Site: saxony
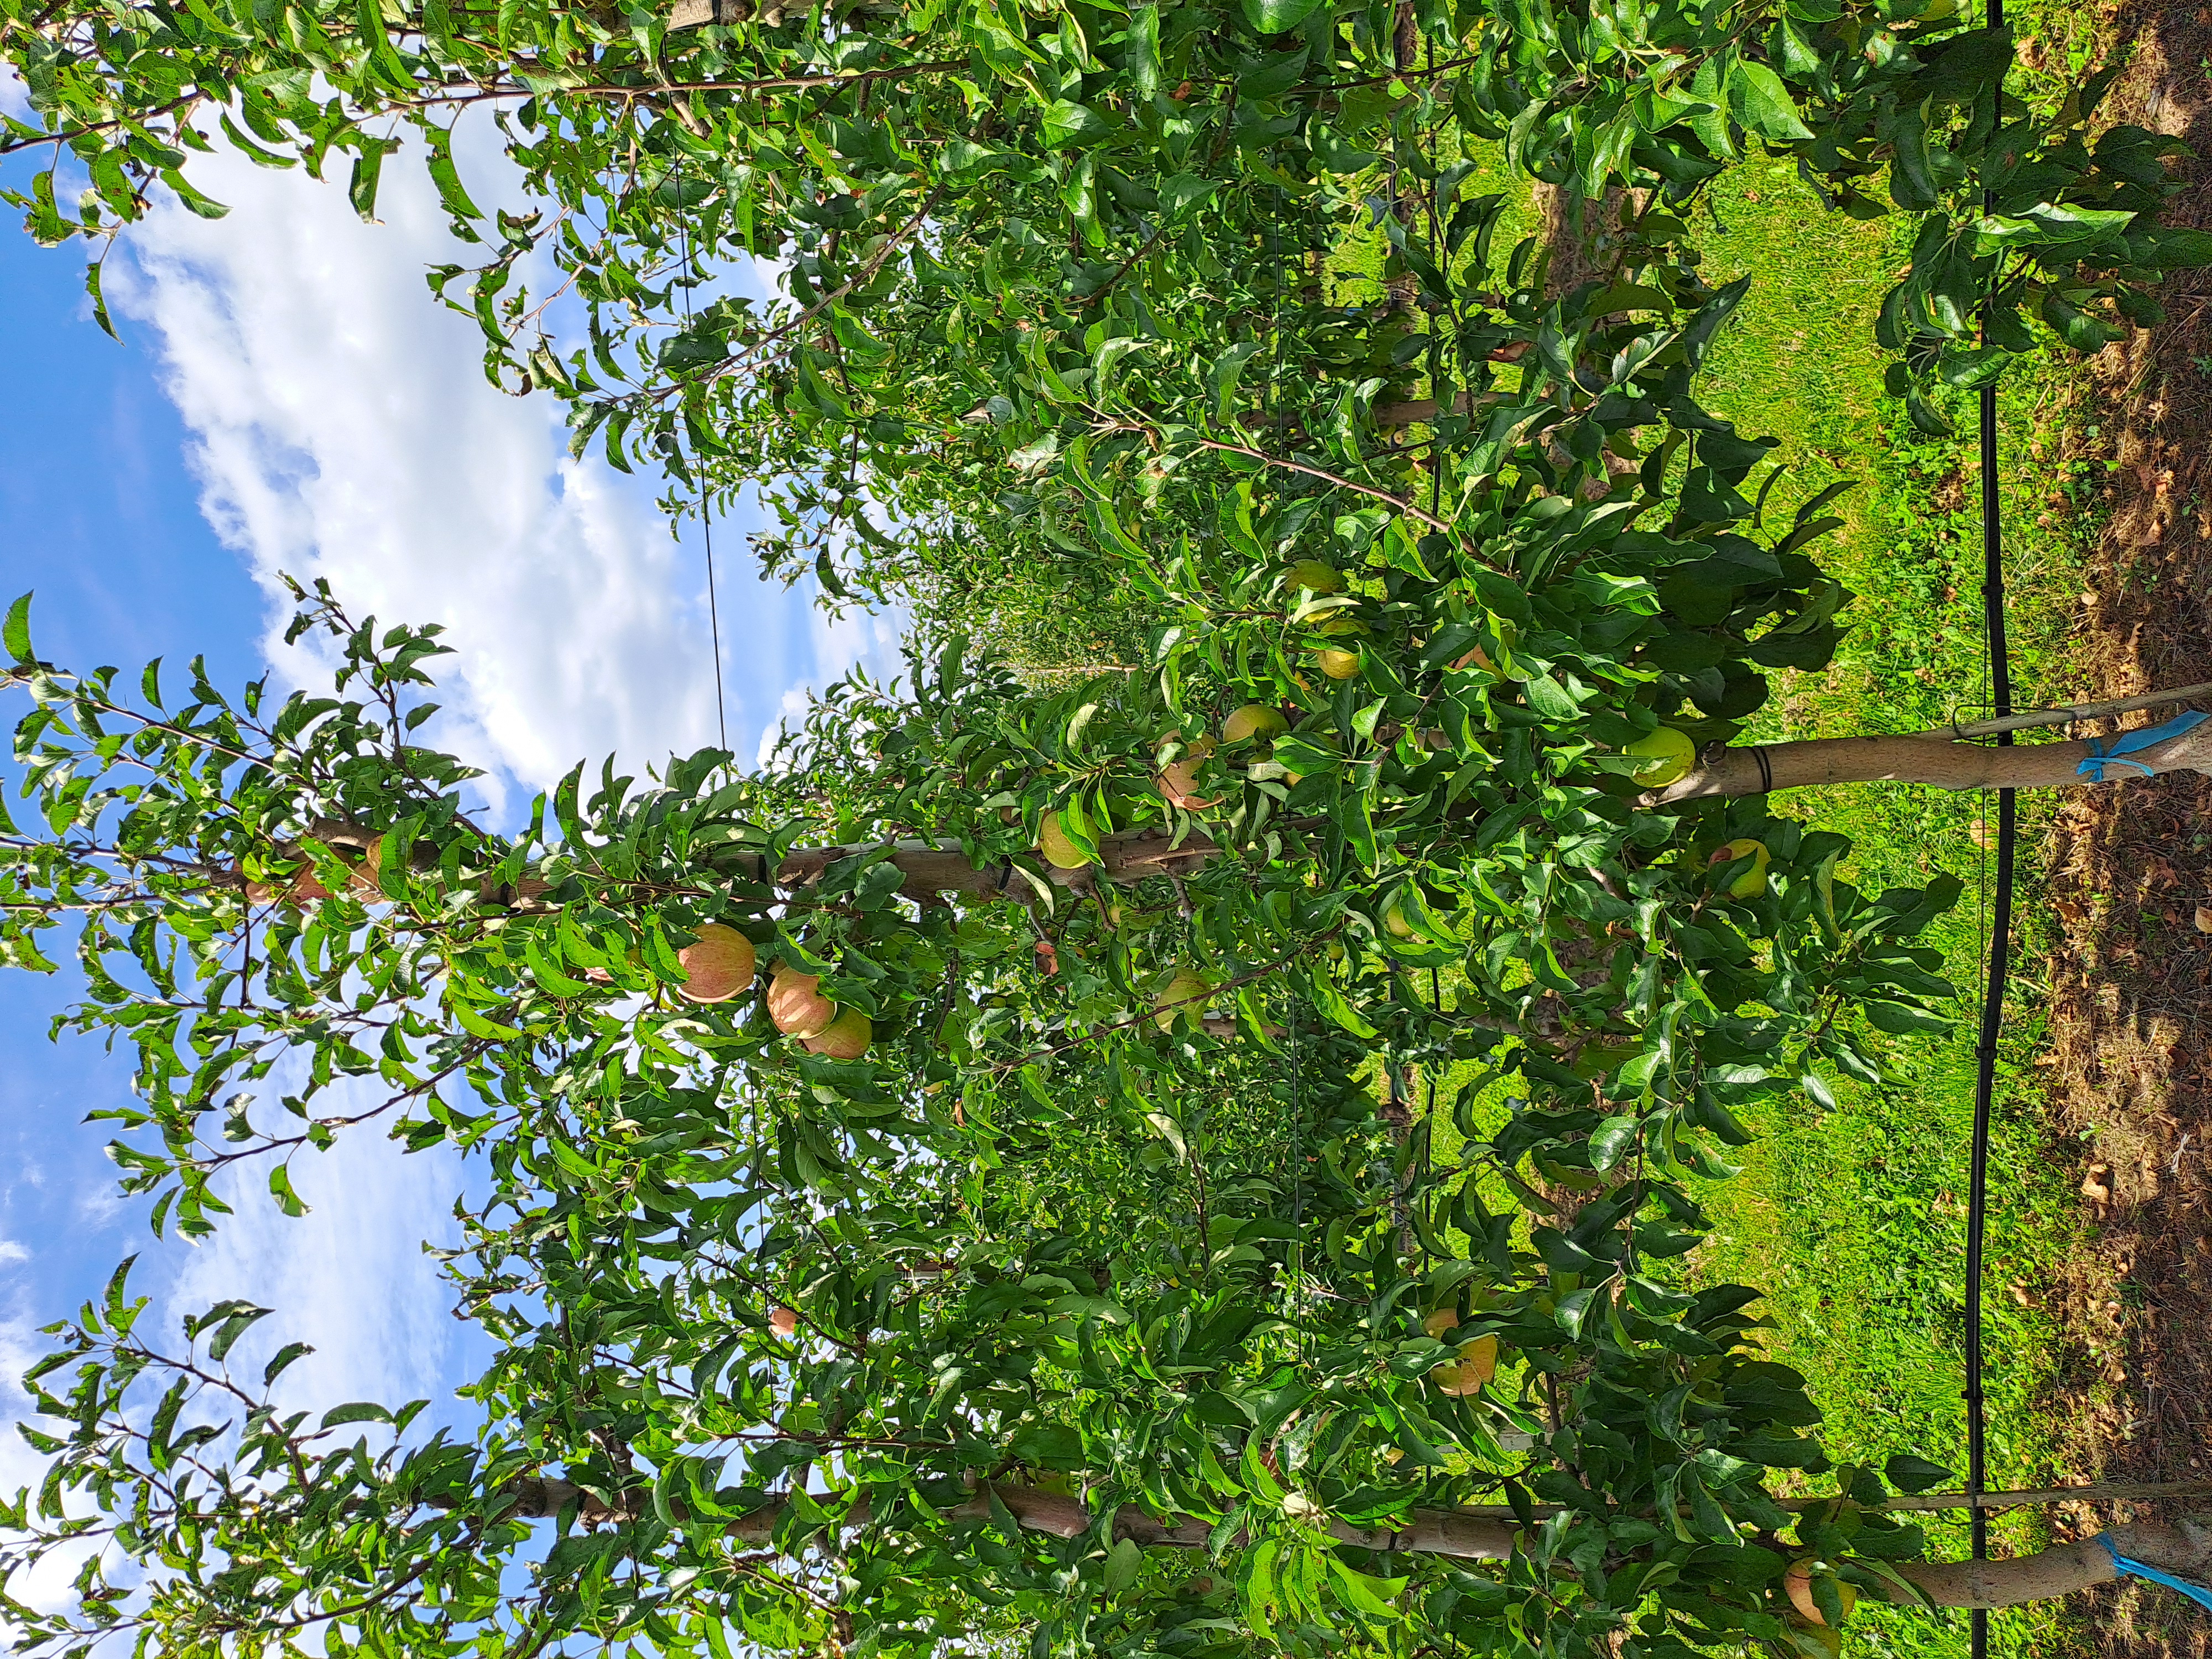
Growth stage (BBCH 85): Maturity of fruit and seed